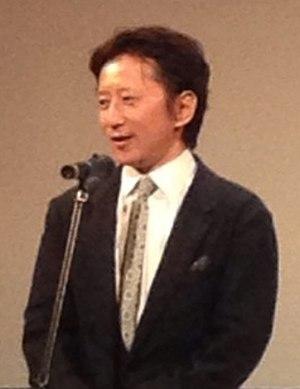
Hirohiko Araki est un dessinateur de manga japonais. Il est né le 7 juin 1960 à Sendai dans la préfecture de Miyagi, au Japon.